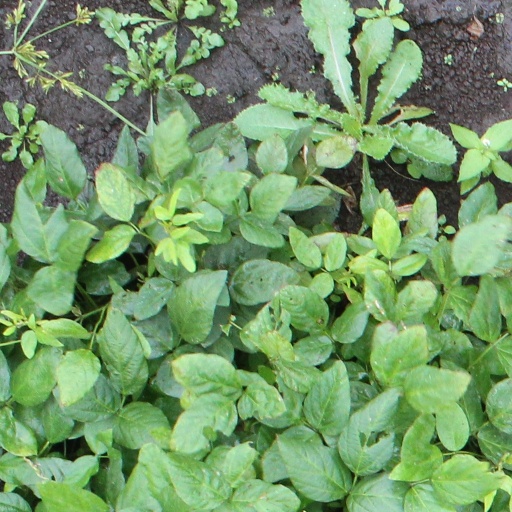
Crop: soybean